History of the Turks and Caicos Islands

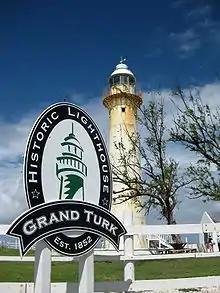
The 1852 lighthouse on Grand Turk

The islands remained part of the Bahamas until 1848, when the inhabitants successfully petitioned to be made a separate colony governed by a council president under the supervision of the governor of Jamaica. This arrangement proved to be a financial burden.